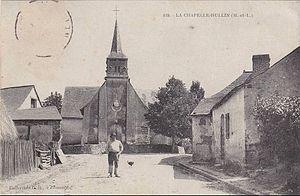
Vue de la Chapelle-Hullin, Maine et Loire au début du siècle.
La Chapelle-Hullin est une ancienne commune française, située dans le département de Maine-et-Loire en région Pays de la Loire.